Vatnik

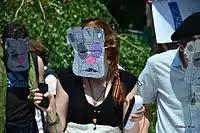
Activists in Ukraine using the image of "Vatnik" in the action of "Boycott Russian Films" campaign (2015)

Vatnik is a political pejorative used in Russia and other post-Soviet states for steadfast jingoistic followers of propaganda from the Russian government.